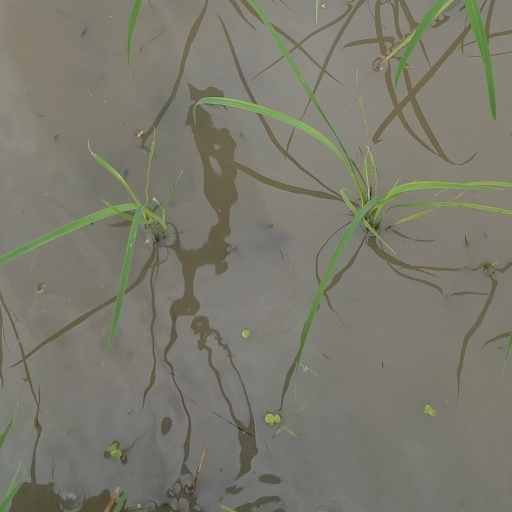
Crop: rice